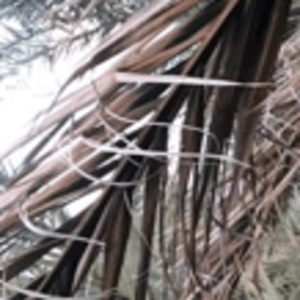
Label: Potassium Deficiency